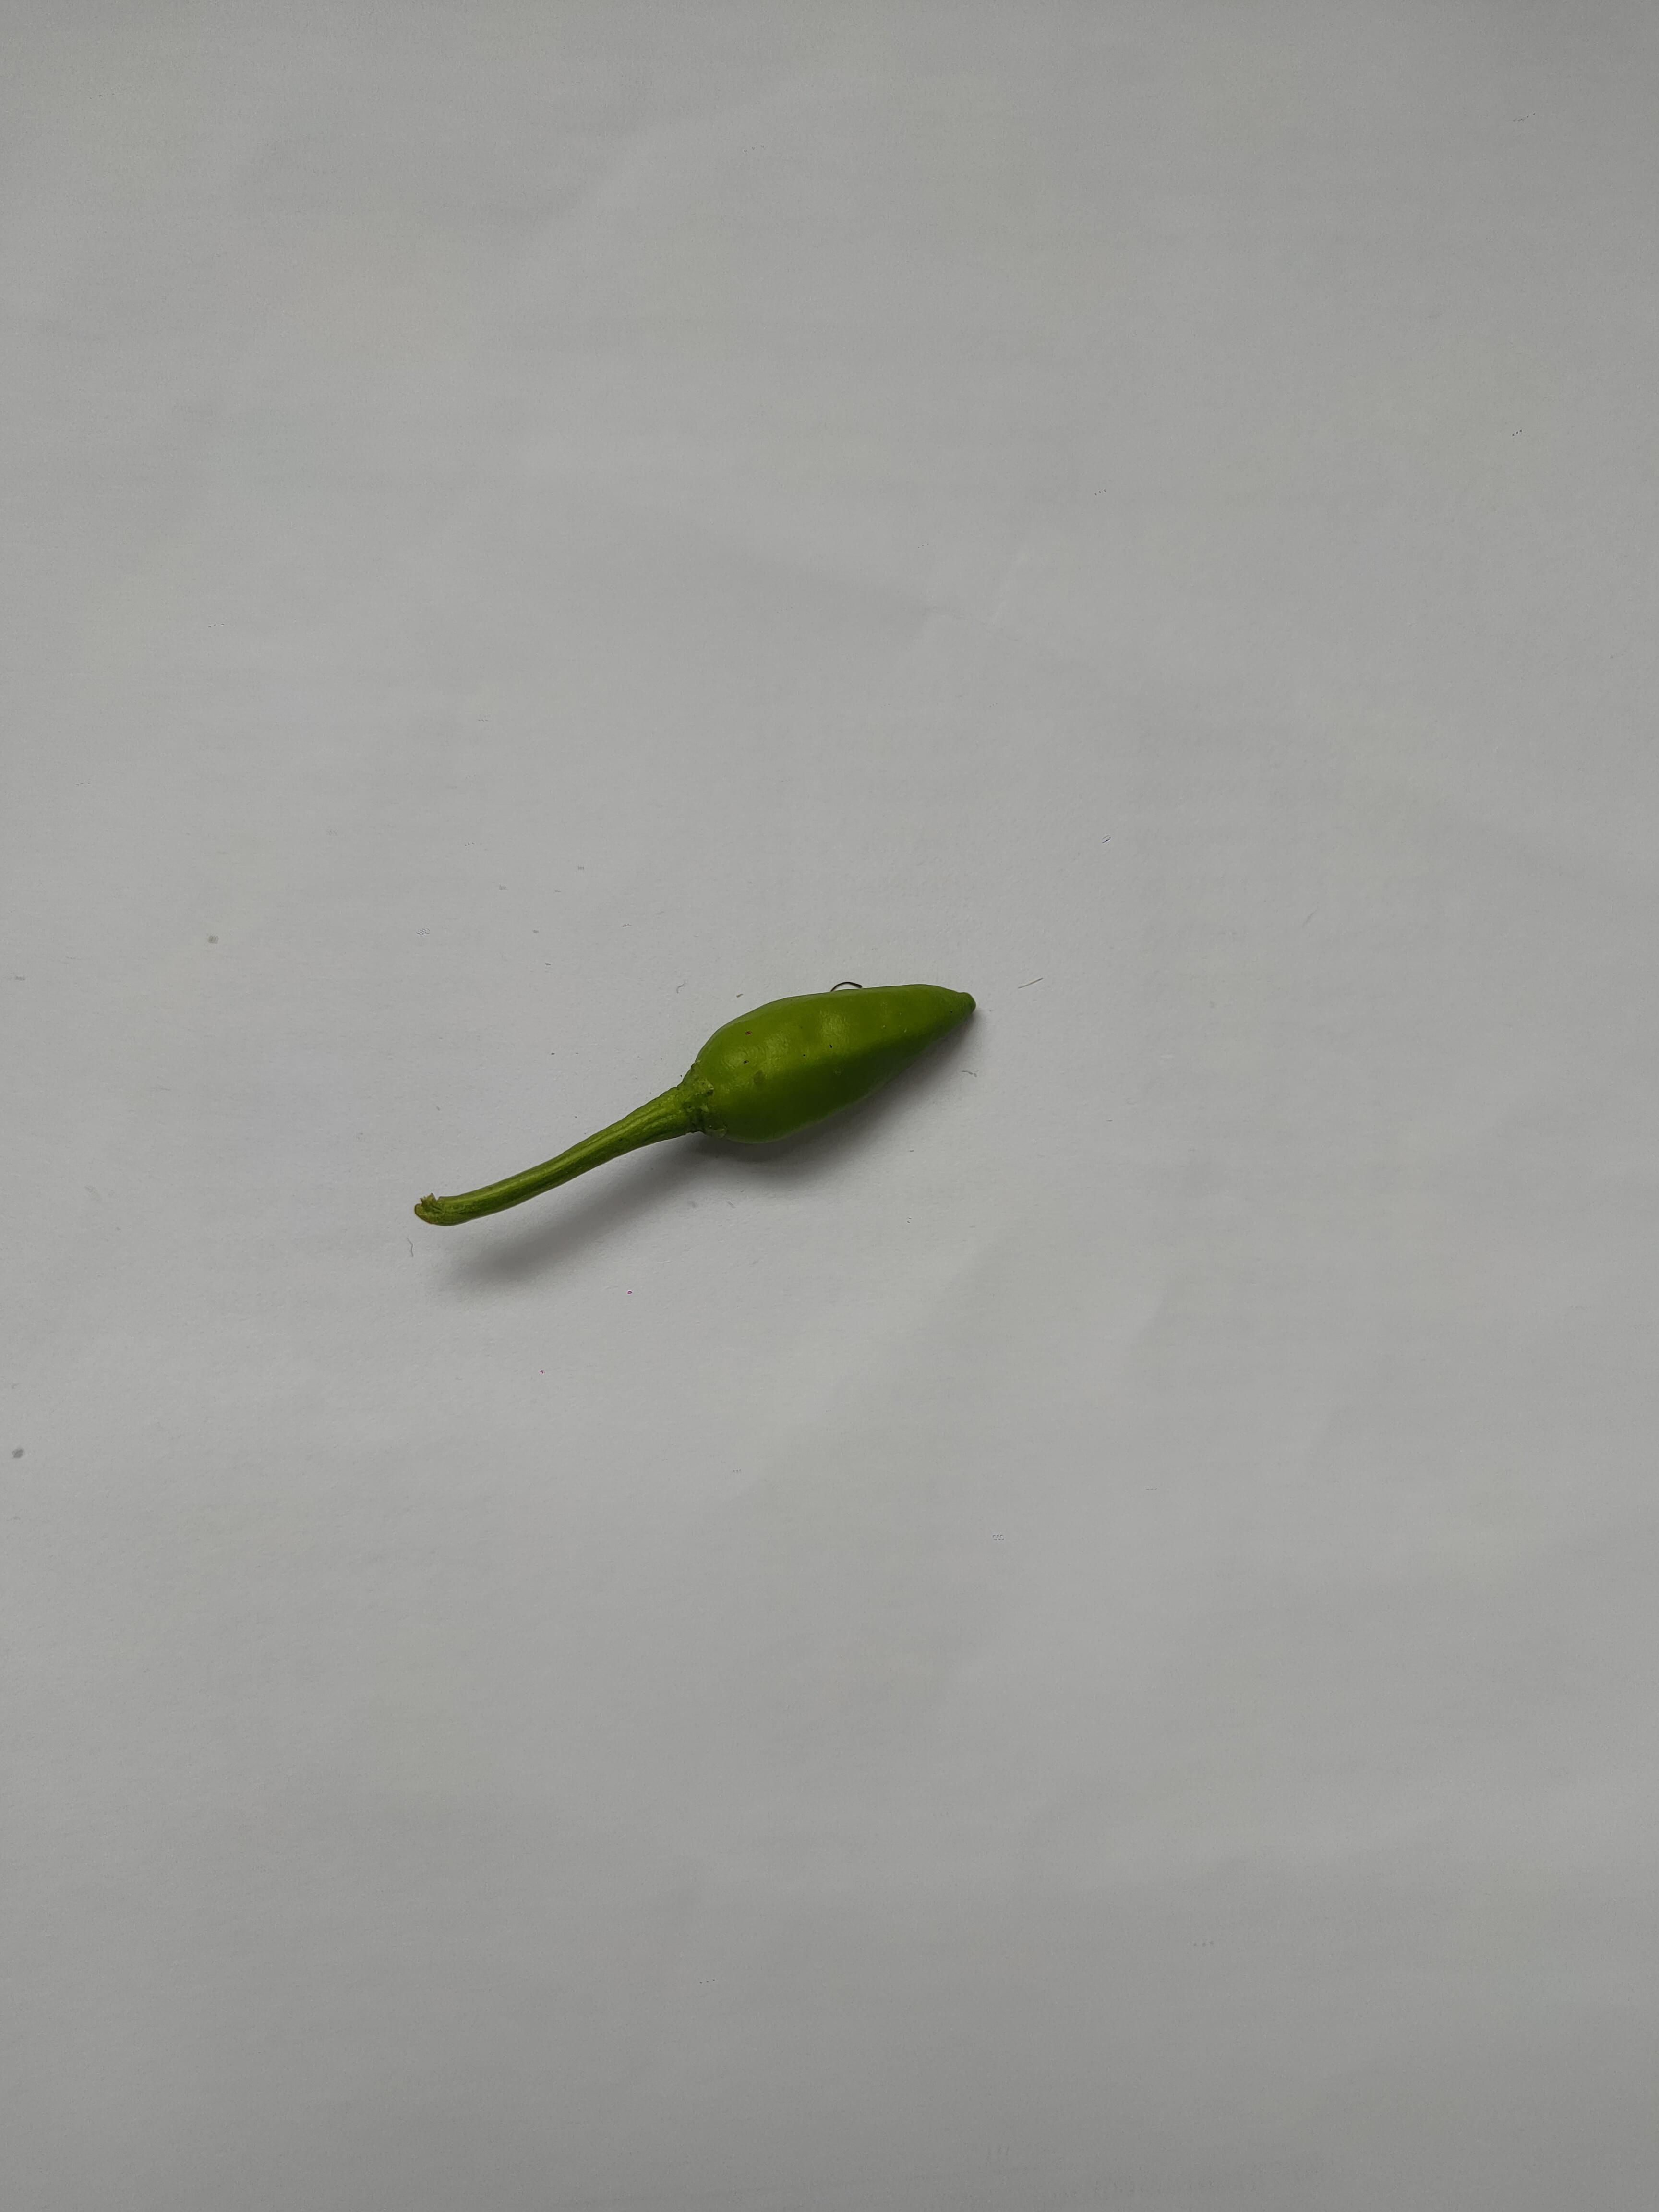
Label: Green Chili